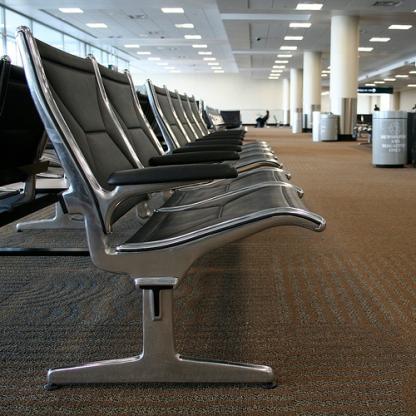
Scene: Indoor